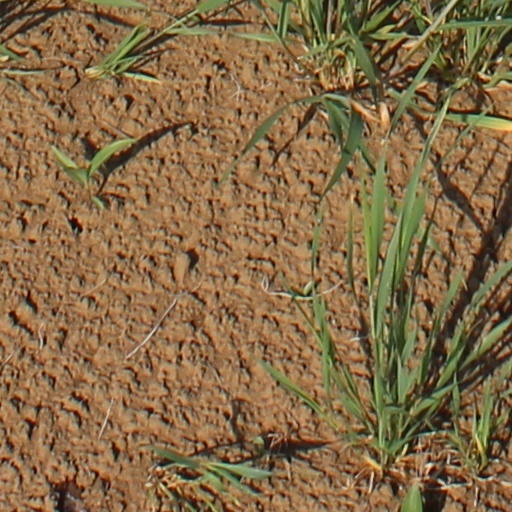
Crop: wheat